Aircraft livery

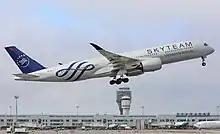
SkyTeam A350 of Vietnam Airlines (2018)

As corrosion and paint research advanced and airliner lives lengthened, airframers began applying advanced primers and treatments to airliners during manufacture. Many airframers insisted on overall corrosion protection remaining in place throughout an airliner's service life, or at least throughout its diverse guarantee periods. This made bare metal liveries problematic; they began giving way to painted exteriors by the mid-1960s. To ensure longevity, bare metal liveries involved intensive polishing and waxing during manufacture and in service. Nevertheless, the bare metal era survived into the 21st century, although composite-material airliners like the Boeing 787 Dreamliner and all Airbus jets cannot achieve the bare metal look without paint due to their material, which does not have metallic luster.